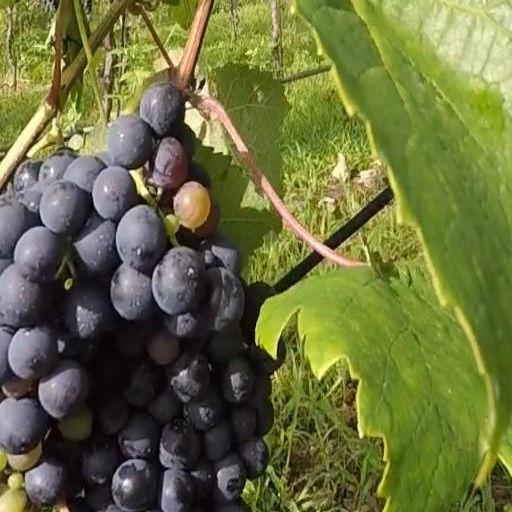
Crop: grape